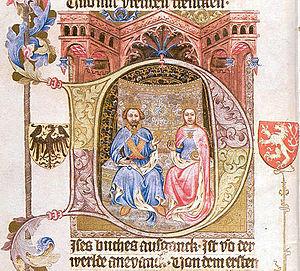
Wenceslas IV de Bohême et la reine Sophie, miniature de la Bible de Wenceslas Čeština: Václav IV.
La Bible de Wenceslas est un manuscrit enluminé composé entre 1390 et 1400 à Prague et conservé à la Bibliothèque nationale autrichienne à Vienne sous la cote Codex Vindobonensis 2759-2764. Cette Bible illustrée écrite en allemand a été commandée pour le roi Wenceslas IV de Bohême.